Bernard Scott

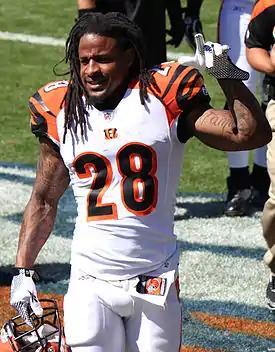
Scott with the Cincinnati Bengals in 2011

Bernard Scott (born February 10, 1984) is an American former professional football running back. He was selected by the Cincinnati Bengals in the sixth round of the 2009 NFL draft. He played college football at Abilene Christian. His brother Daryl Richardson is also a former NFL running back.